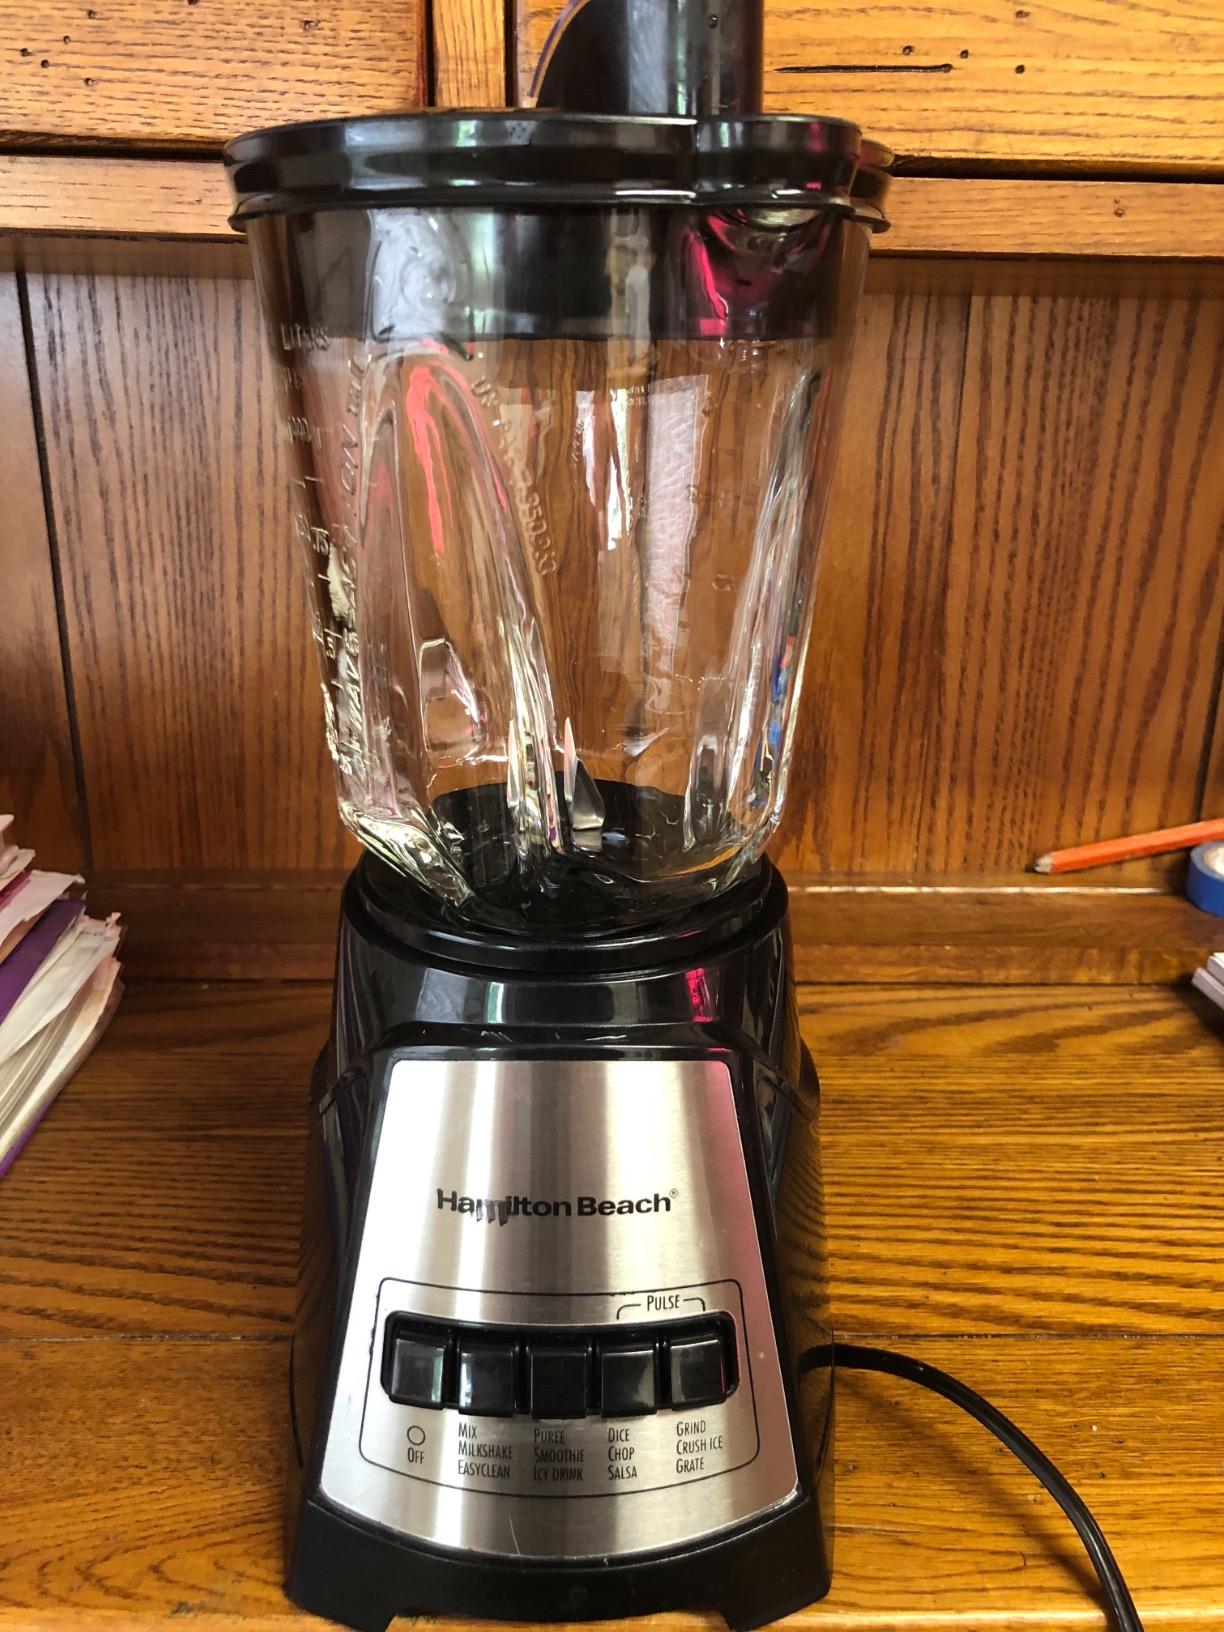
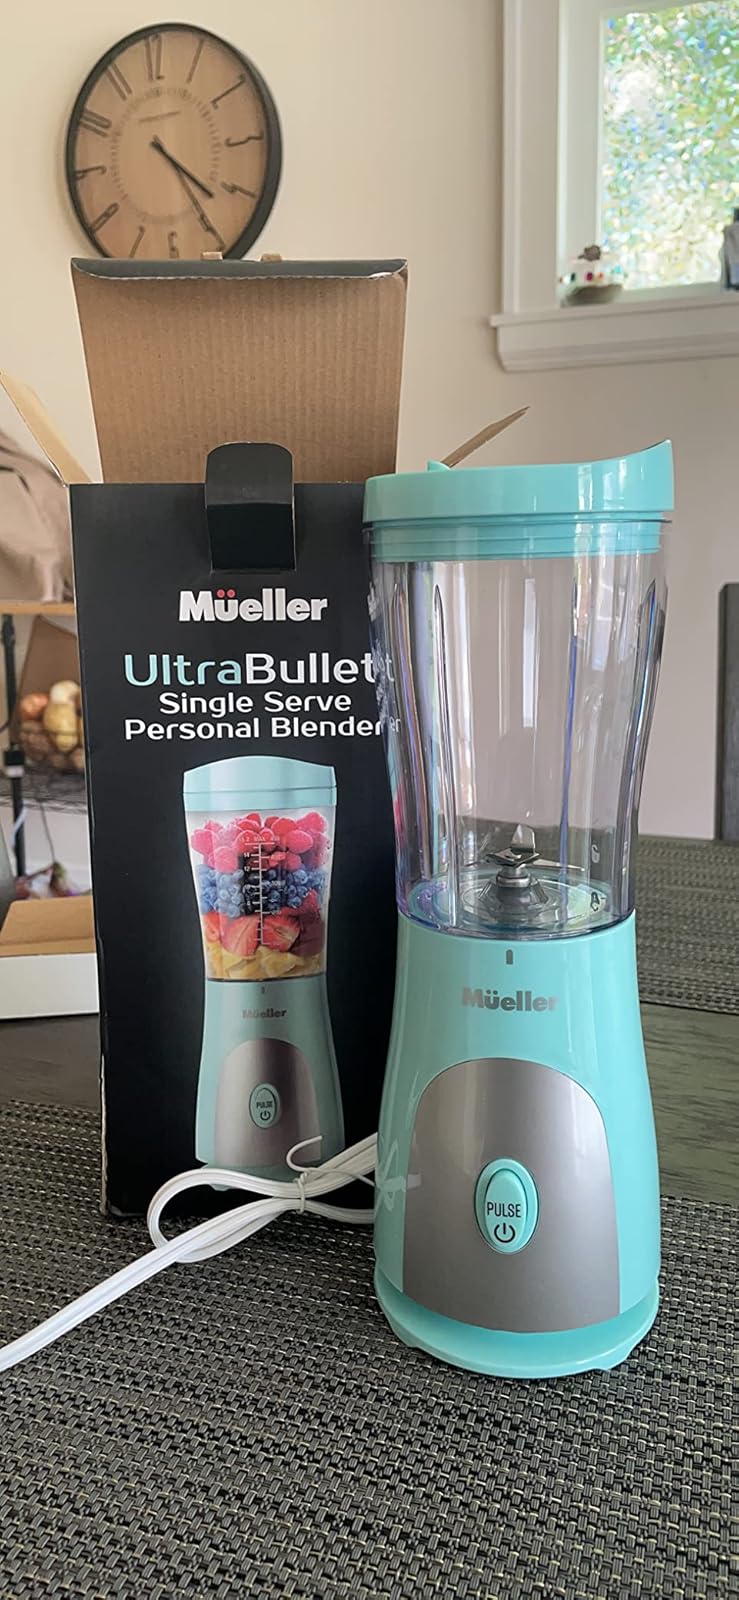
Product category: items_blender
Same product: no